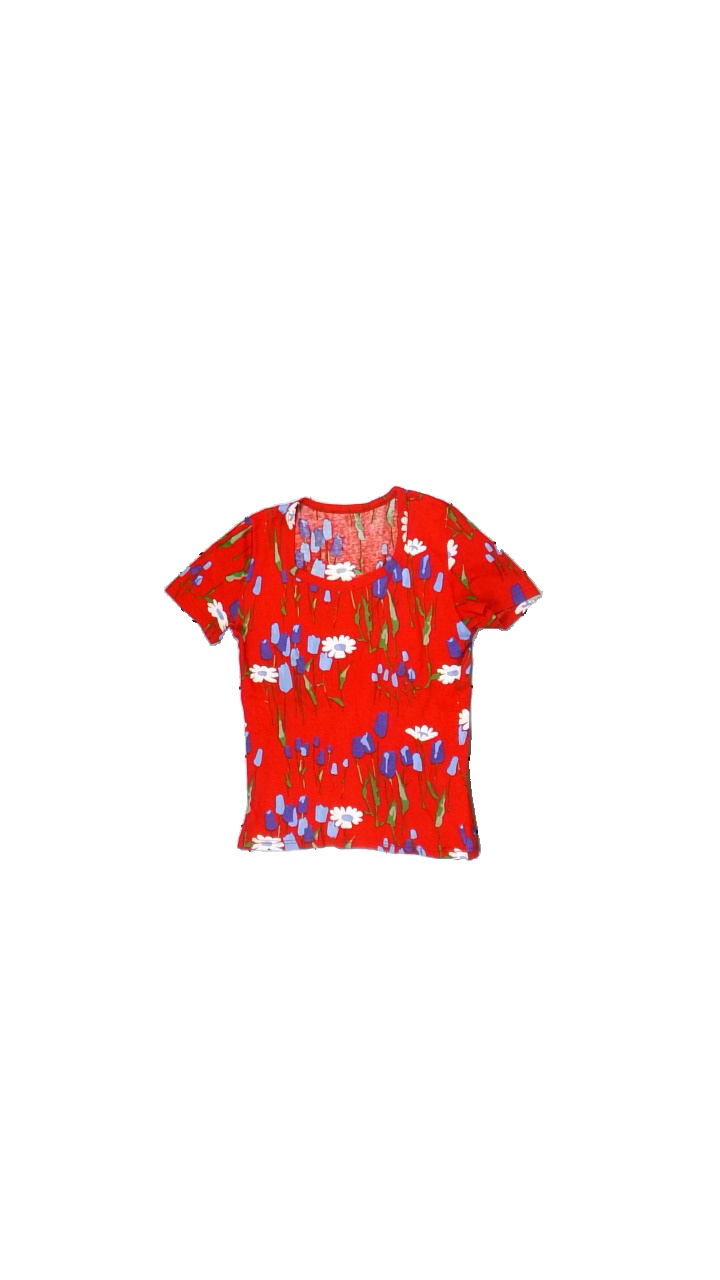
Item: T-shirt (Ladies)
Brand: Enco
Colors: Red, Green, Blue, Multicolor
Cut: C-collar, Tight
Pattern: Floral print
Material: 78% cotton, 22% viscose
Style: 90s
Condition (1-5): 3
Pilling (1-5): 5
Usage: Reuse
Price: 50-100